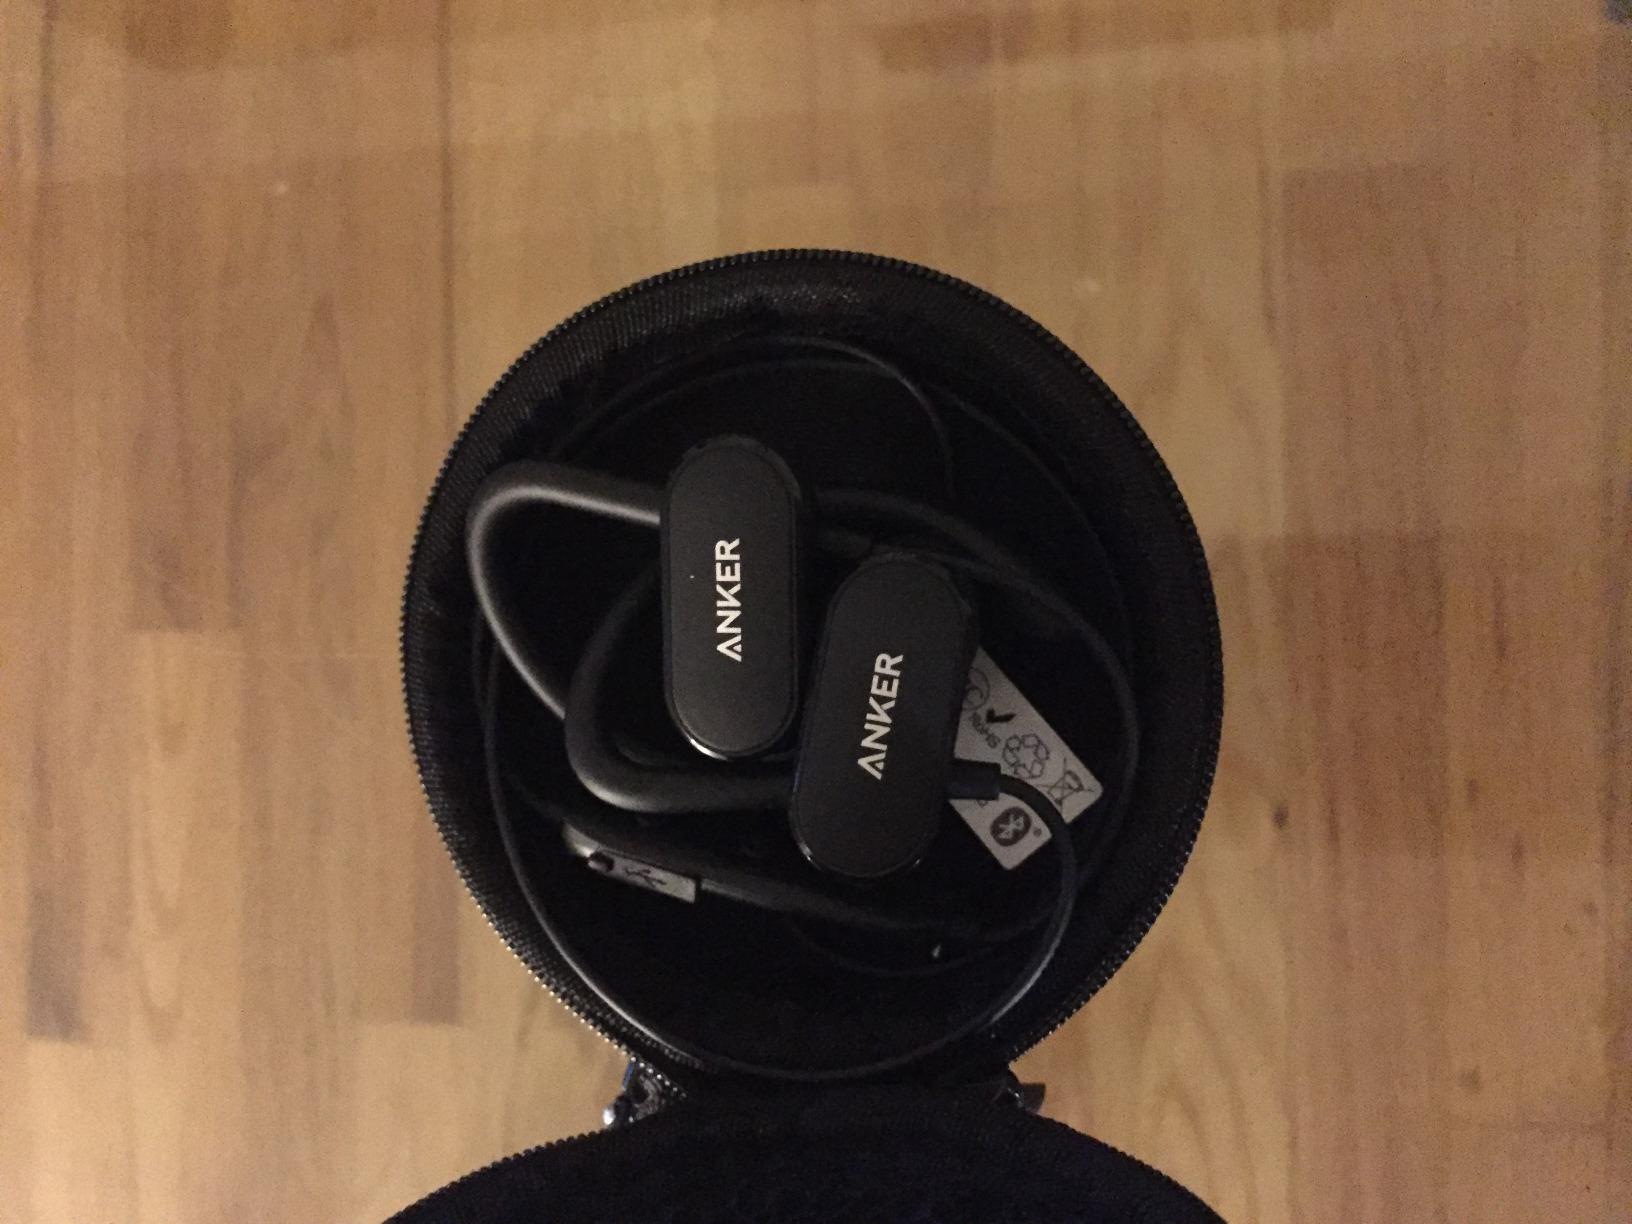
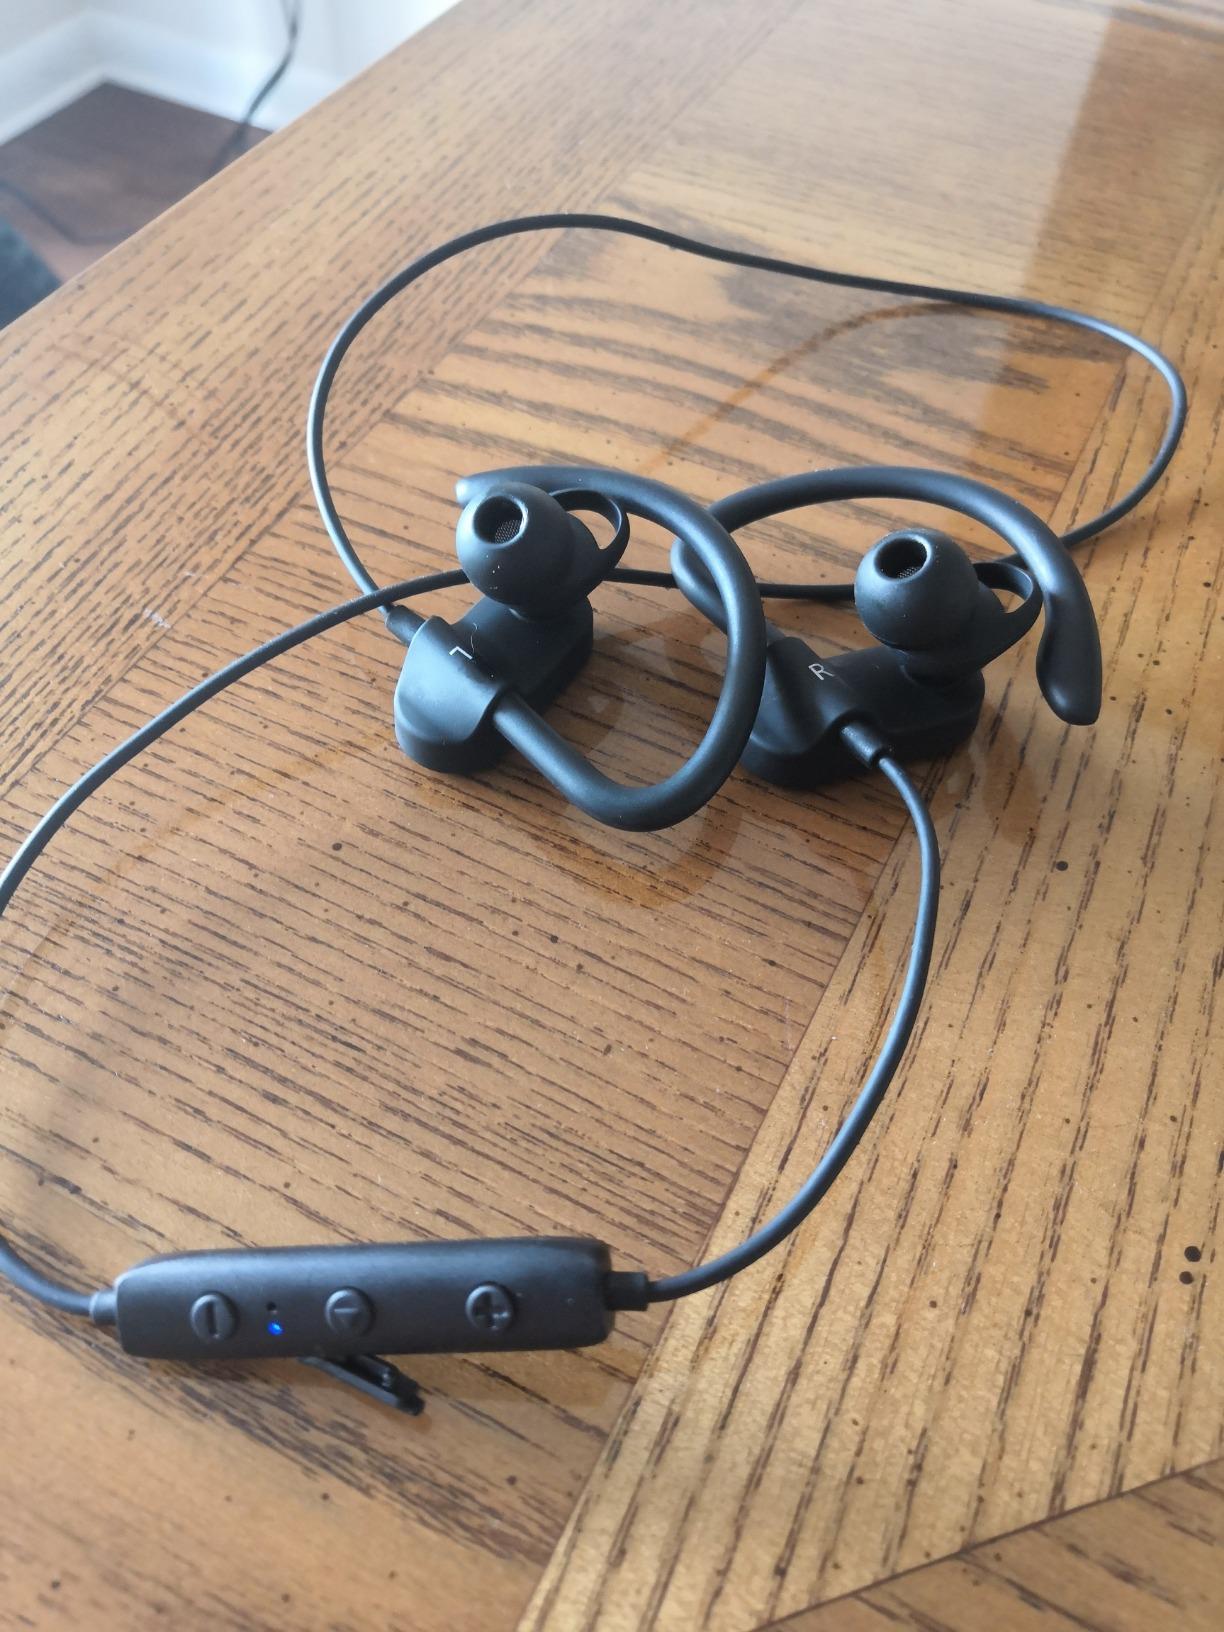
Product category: headphones
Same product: yes